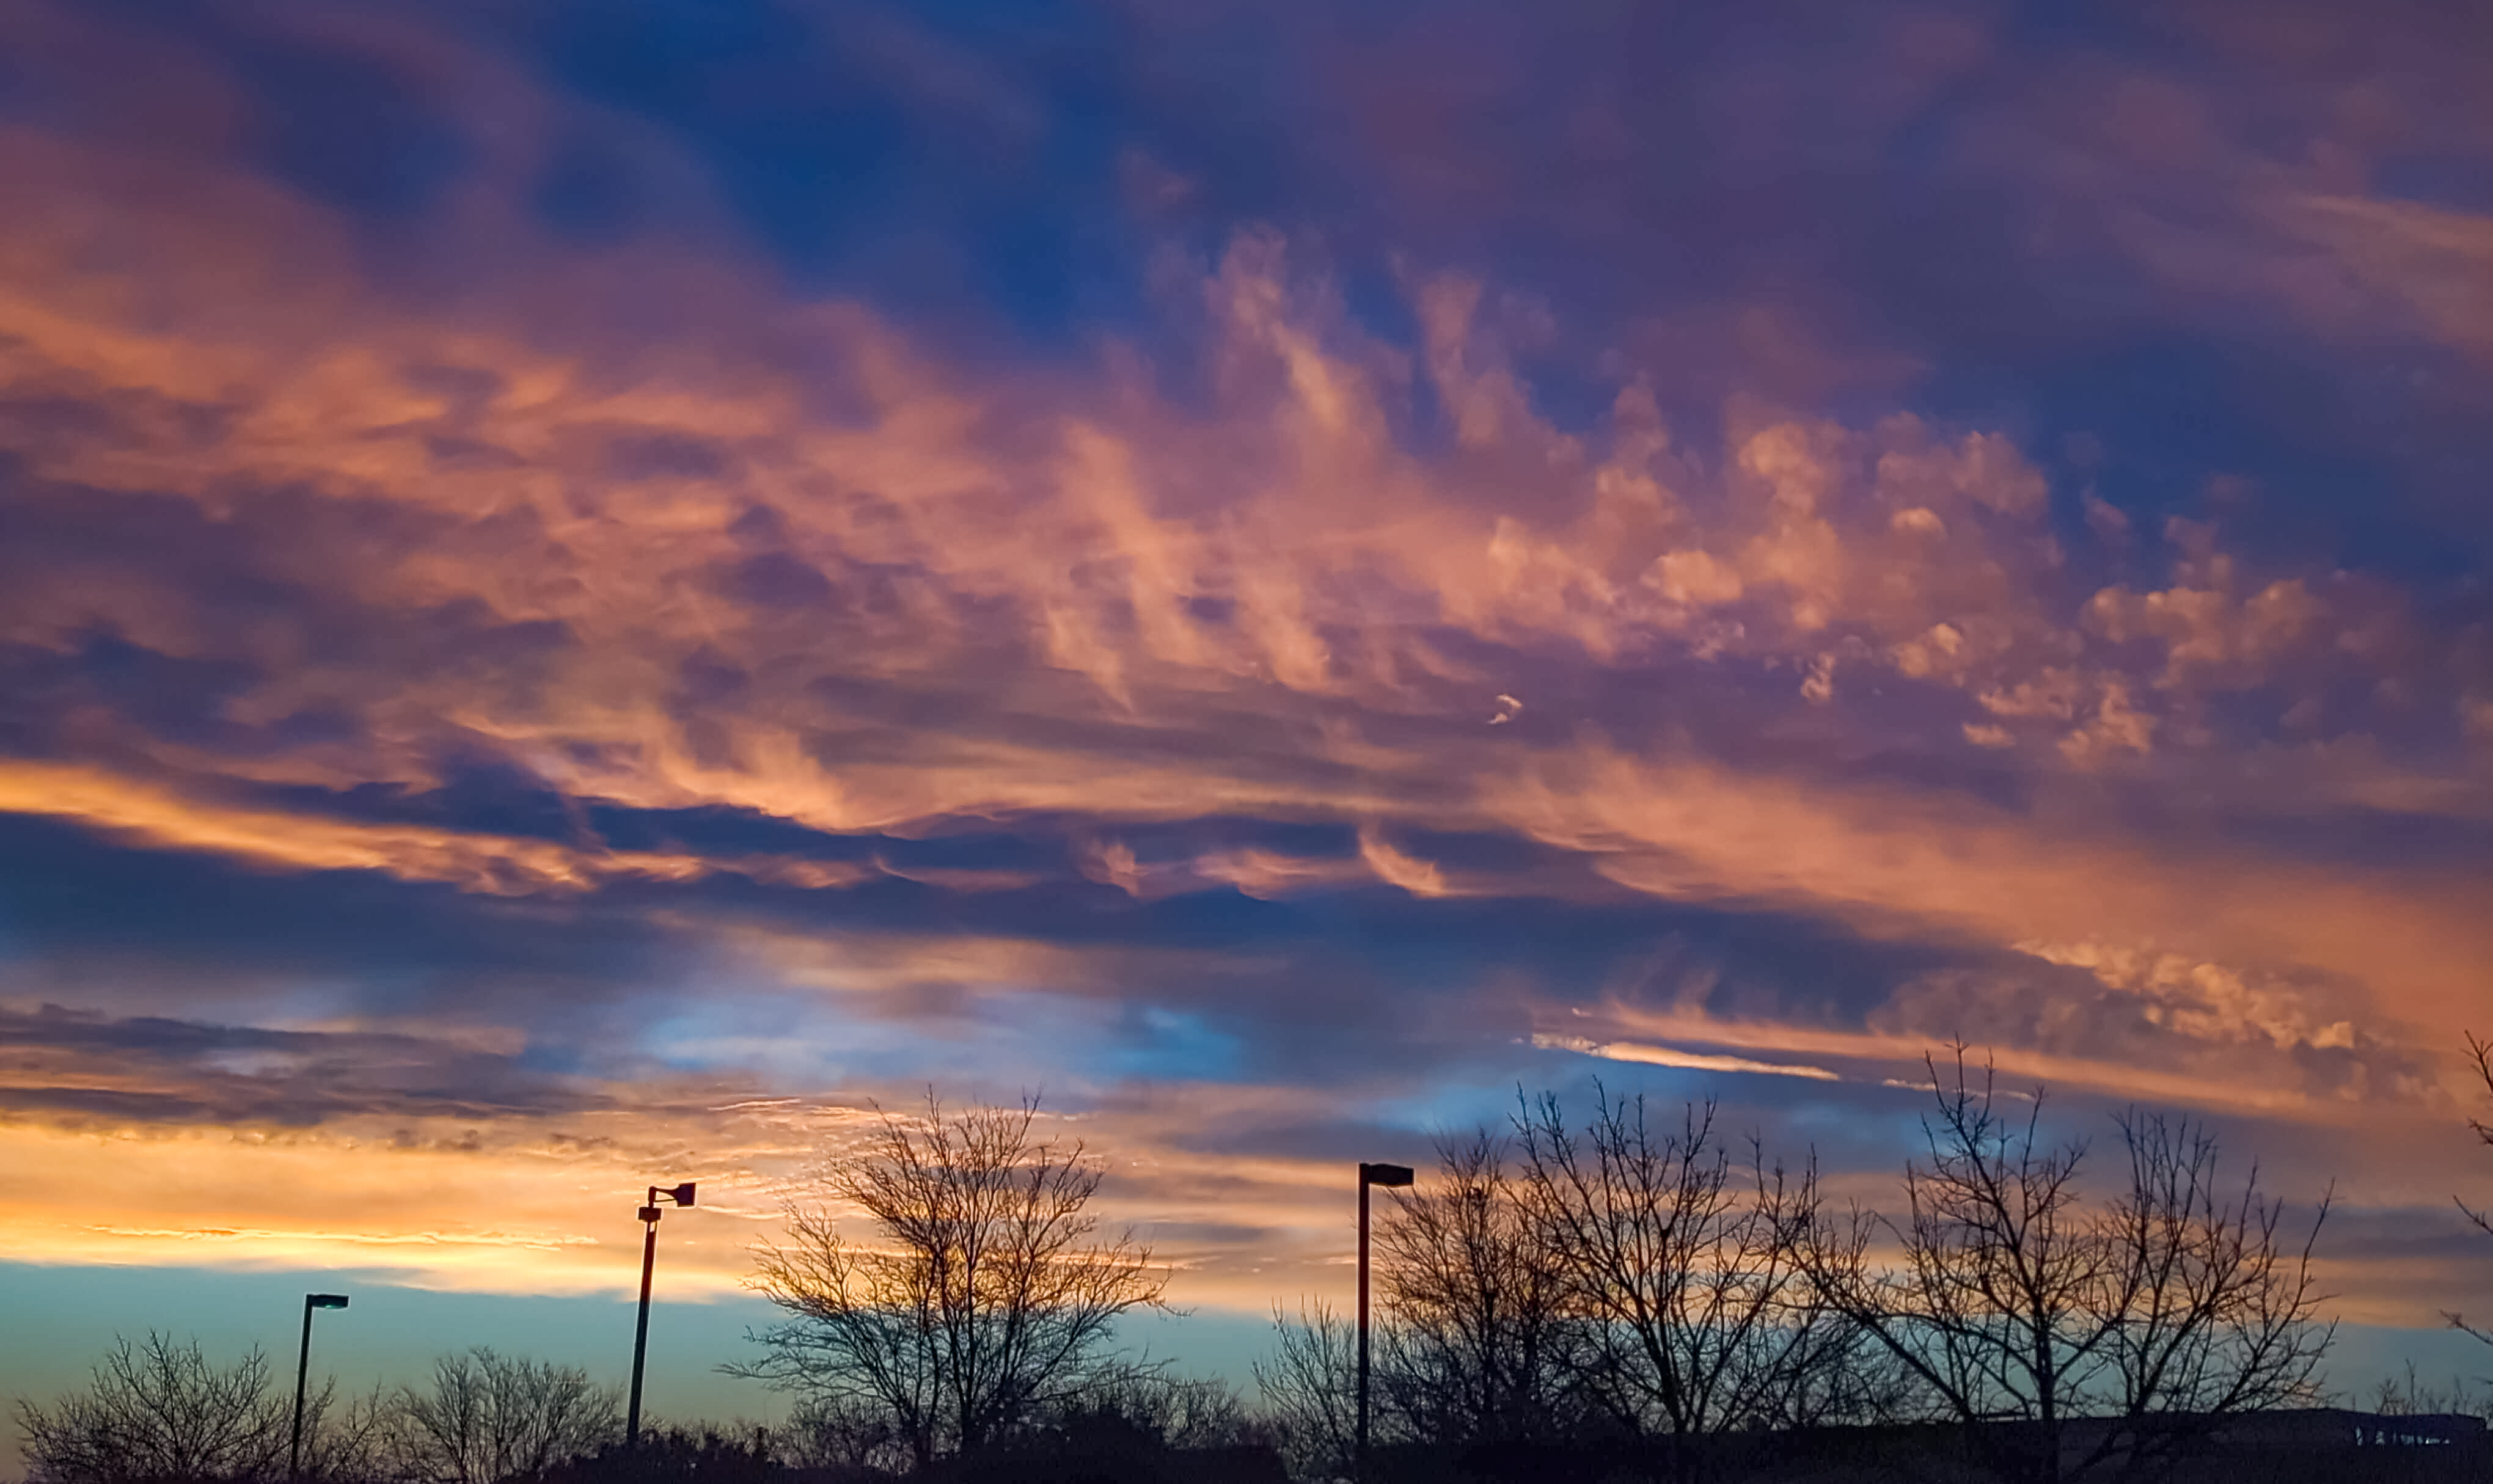
texas, Richardson, clouds, sunrise, cloudy skies, morning sky, morning, morning glory, colorful, colorful sky, Colorful Sunrise, outdoors, nature, Artistry in Nature, Master Artist, nikon, Nikon Z50, Z50, cloud, sky, atmosphere, natural landscape, branch, afterglow, tree, sunlight, red sky at morning, sunset, dusk, cumulus, woody plant, rural area, twig, horizon, landscape, sun, street light, evening, meteorological phenomenon, winter, grassland, plant, celestial event, dawn, electric blue, field, city, electricity, darkness, prairie, heat, overhead power line, astronomical object